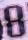
Number: 8